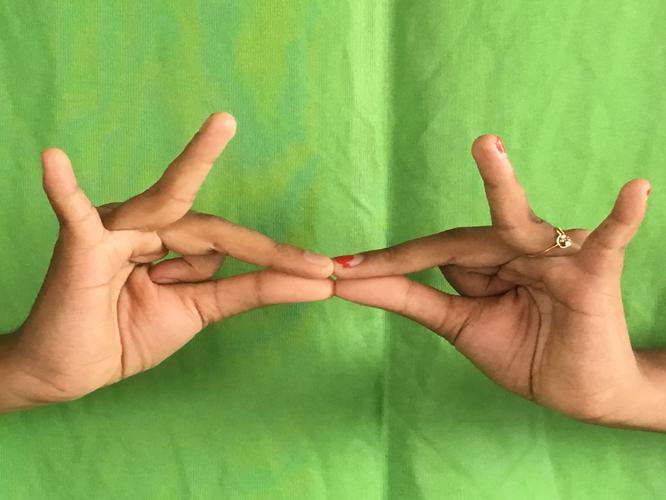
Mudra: Sakata
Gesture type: double_hand